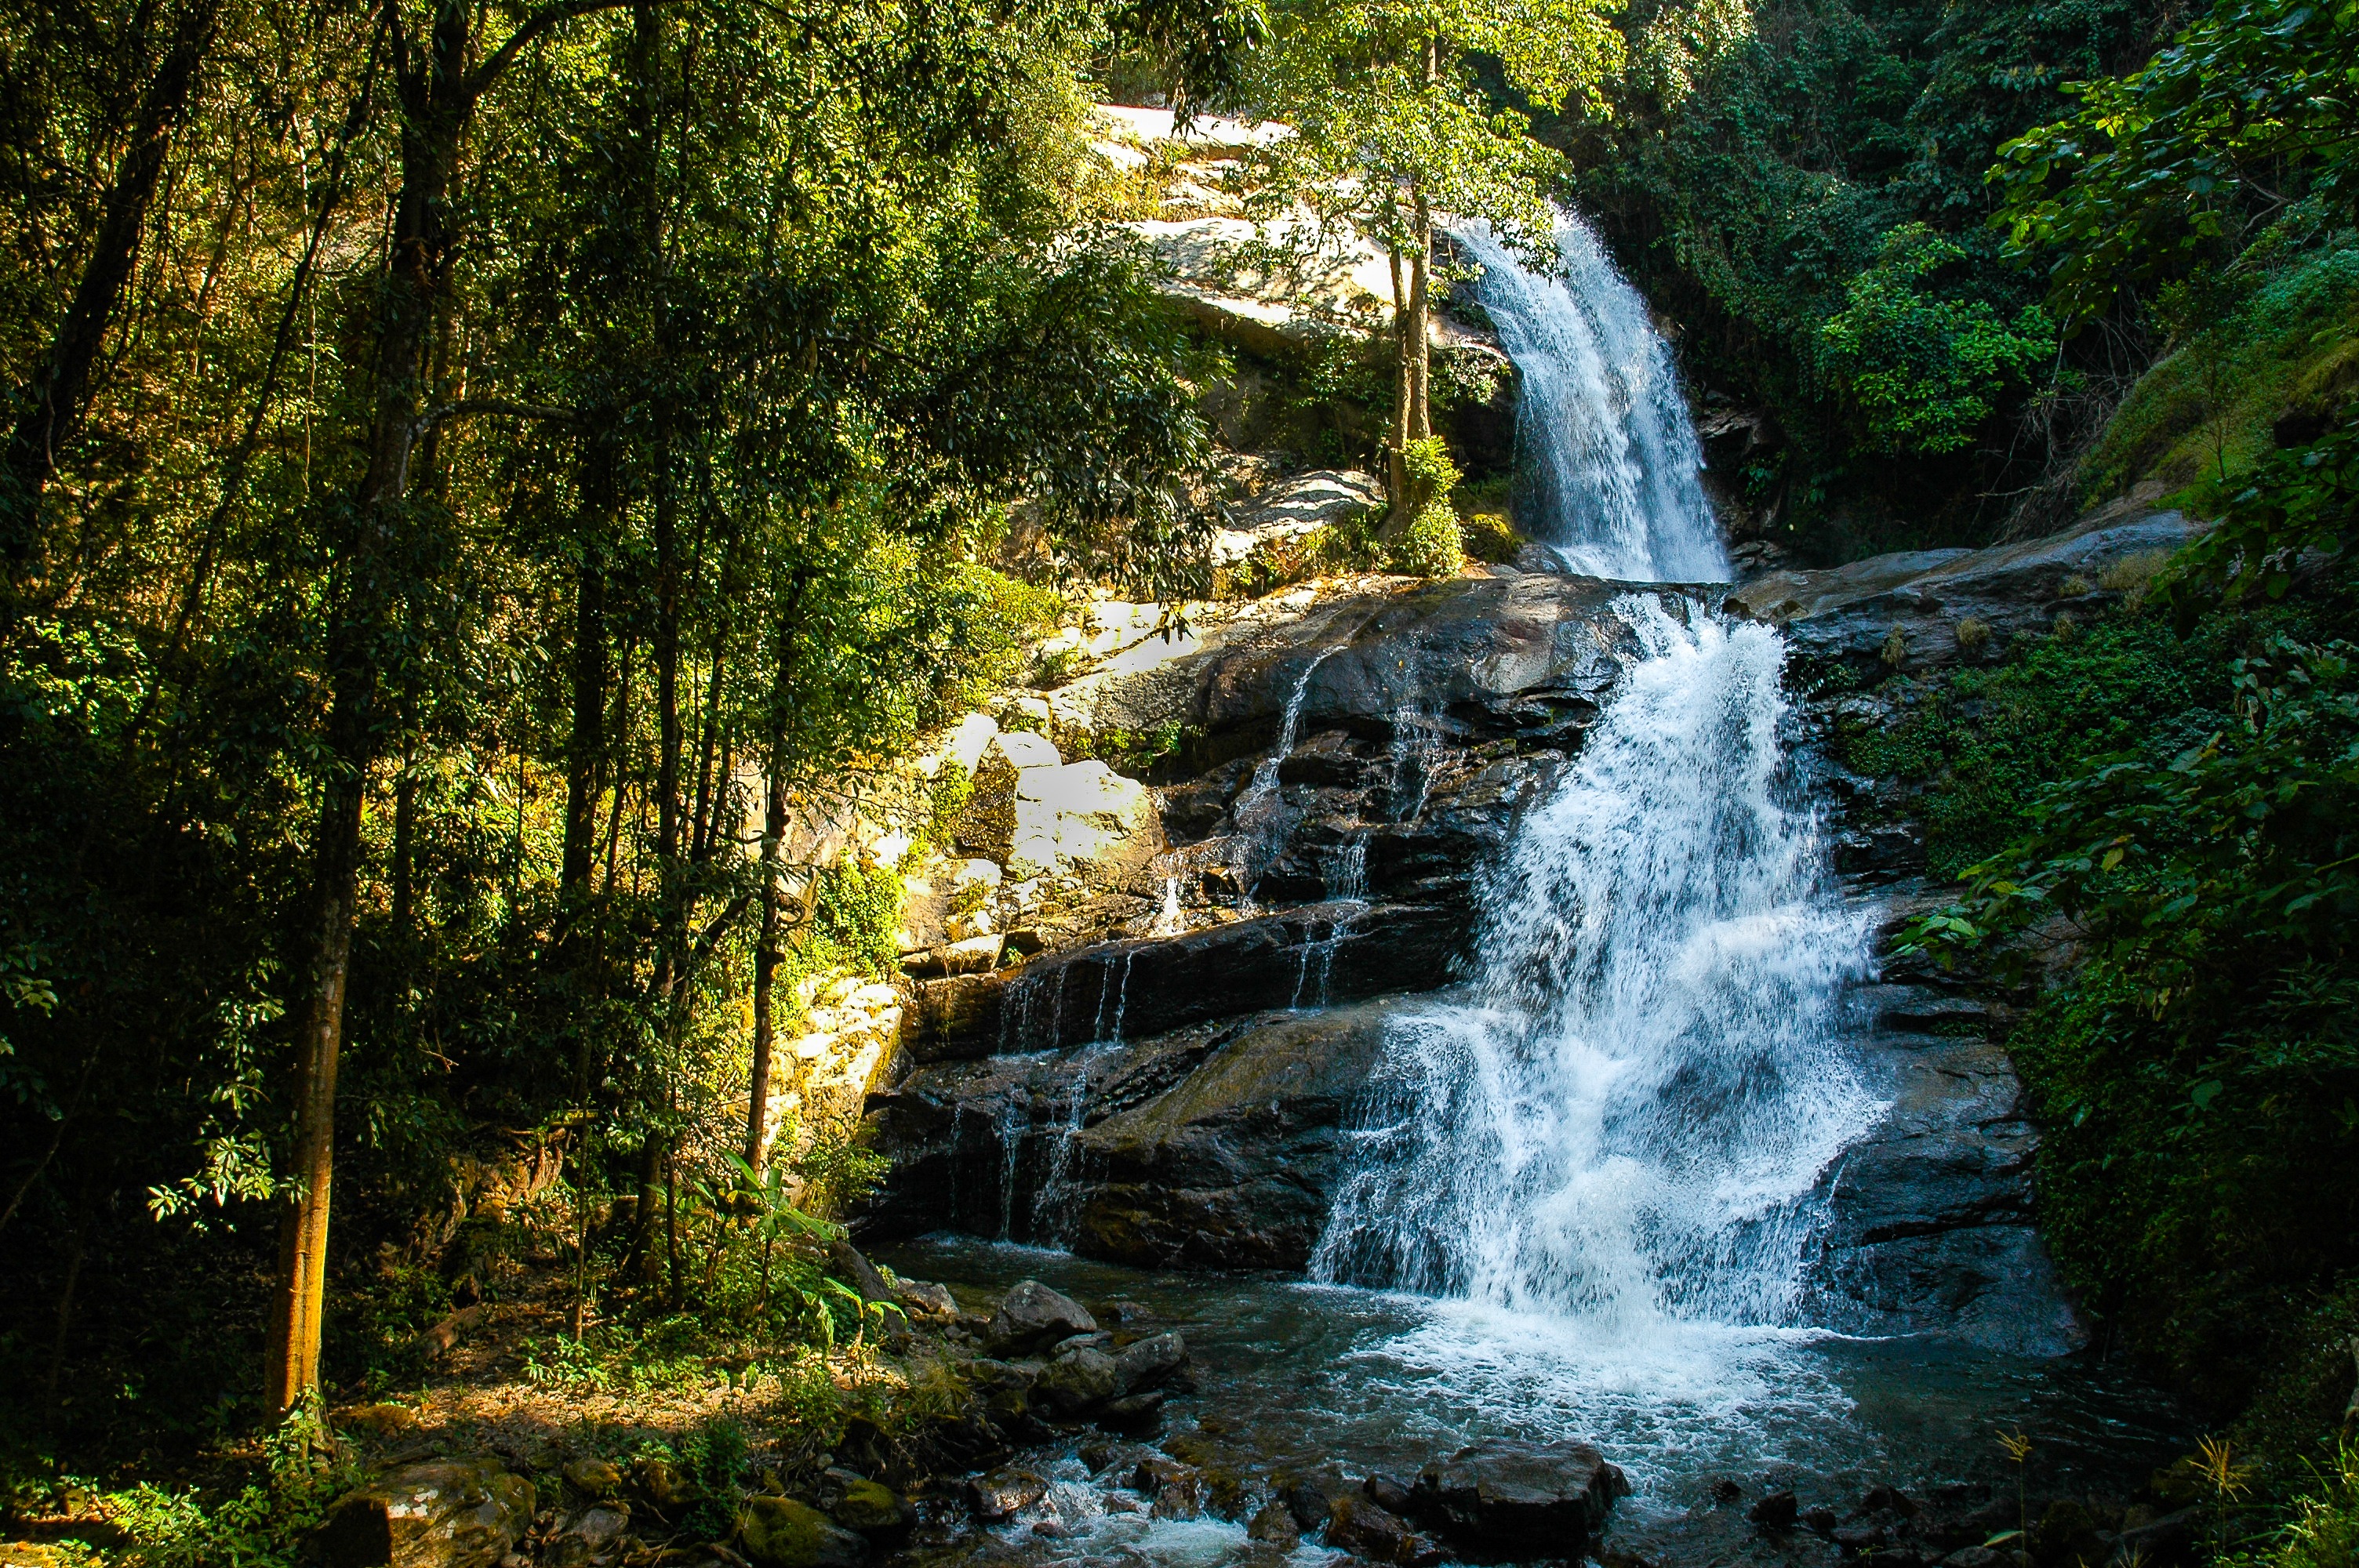
landscape, tree, water, nature, forest, rock, waterfall, leaf, river, stream, jungle, autumn, body of water, rainforest, wasserfall, woodland, habitat, water feature, watercourse, murmur, natural environment